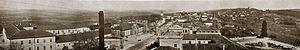
vue panoramique de la ville de Penafiel, Portugal Português: Vista panoramica de Penafiel. Portugal